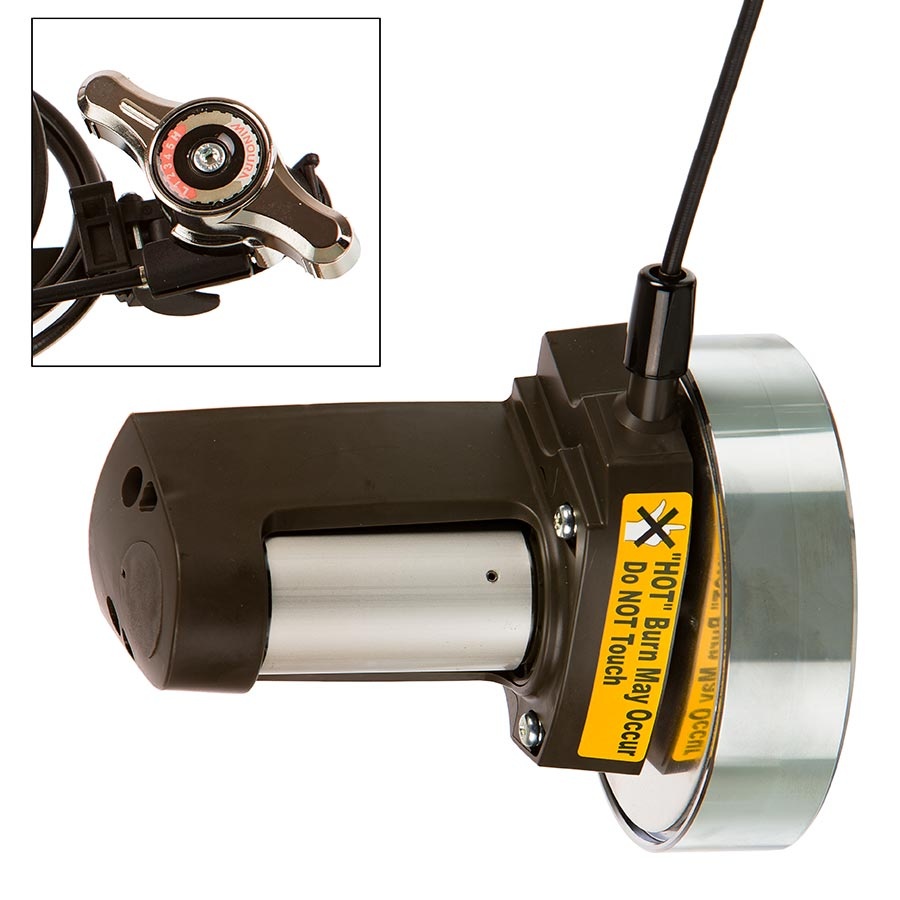
V270 Unit
Resistance unit for V270/ LR540/ LR541
Brand: Minoura
Category: Sporting Goods > Fitness & General Exercise Equipment > Cardio > Cardio Machine Accessories & Parts > Exercise Bike Accessories & Parts > Exercise Bike Stands